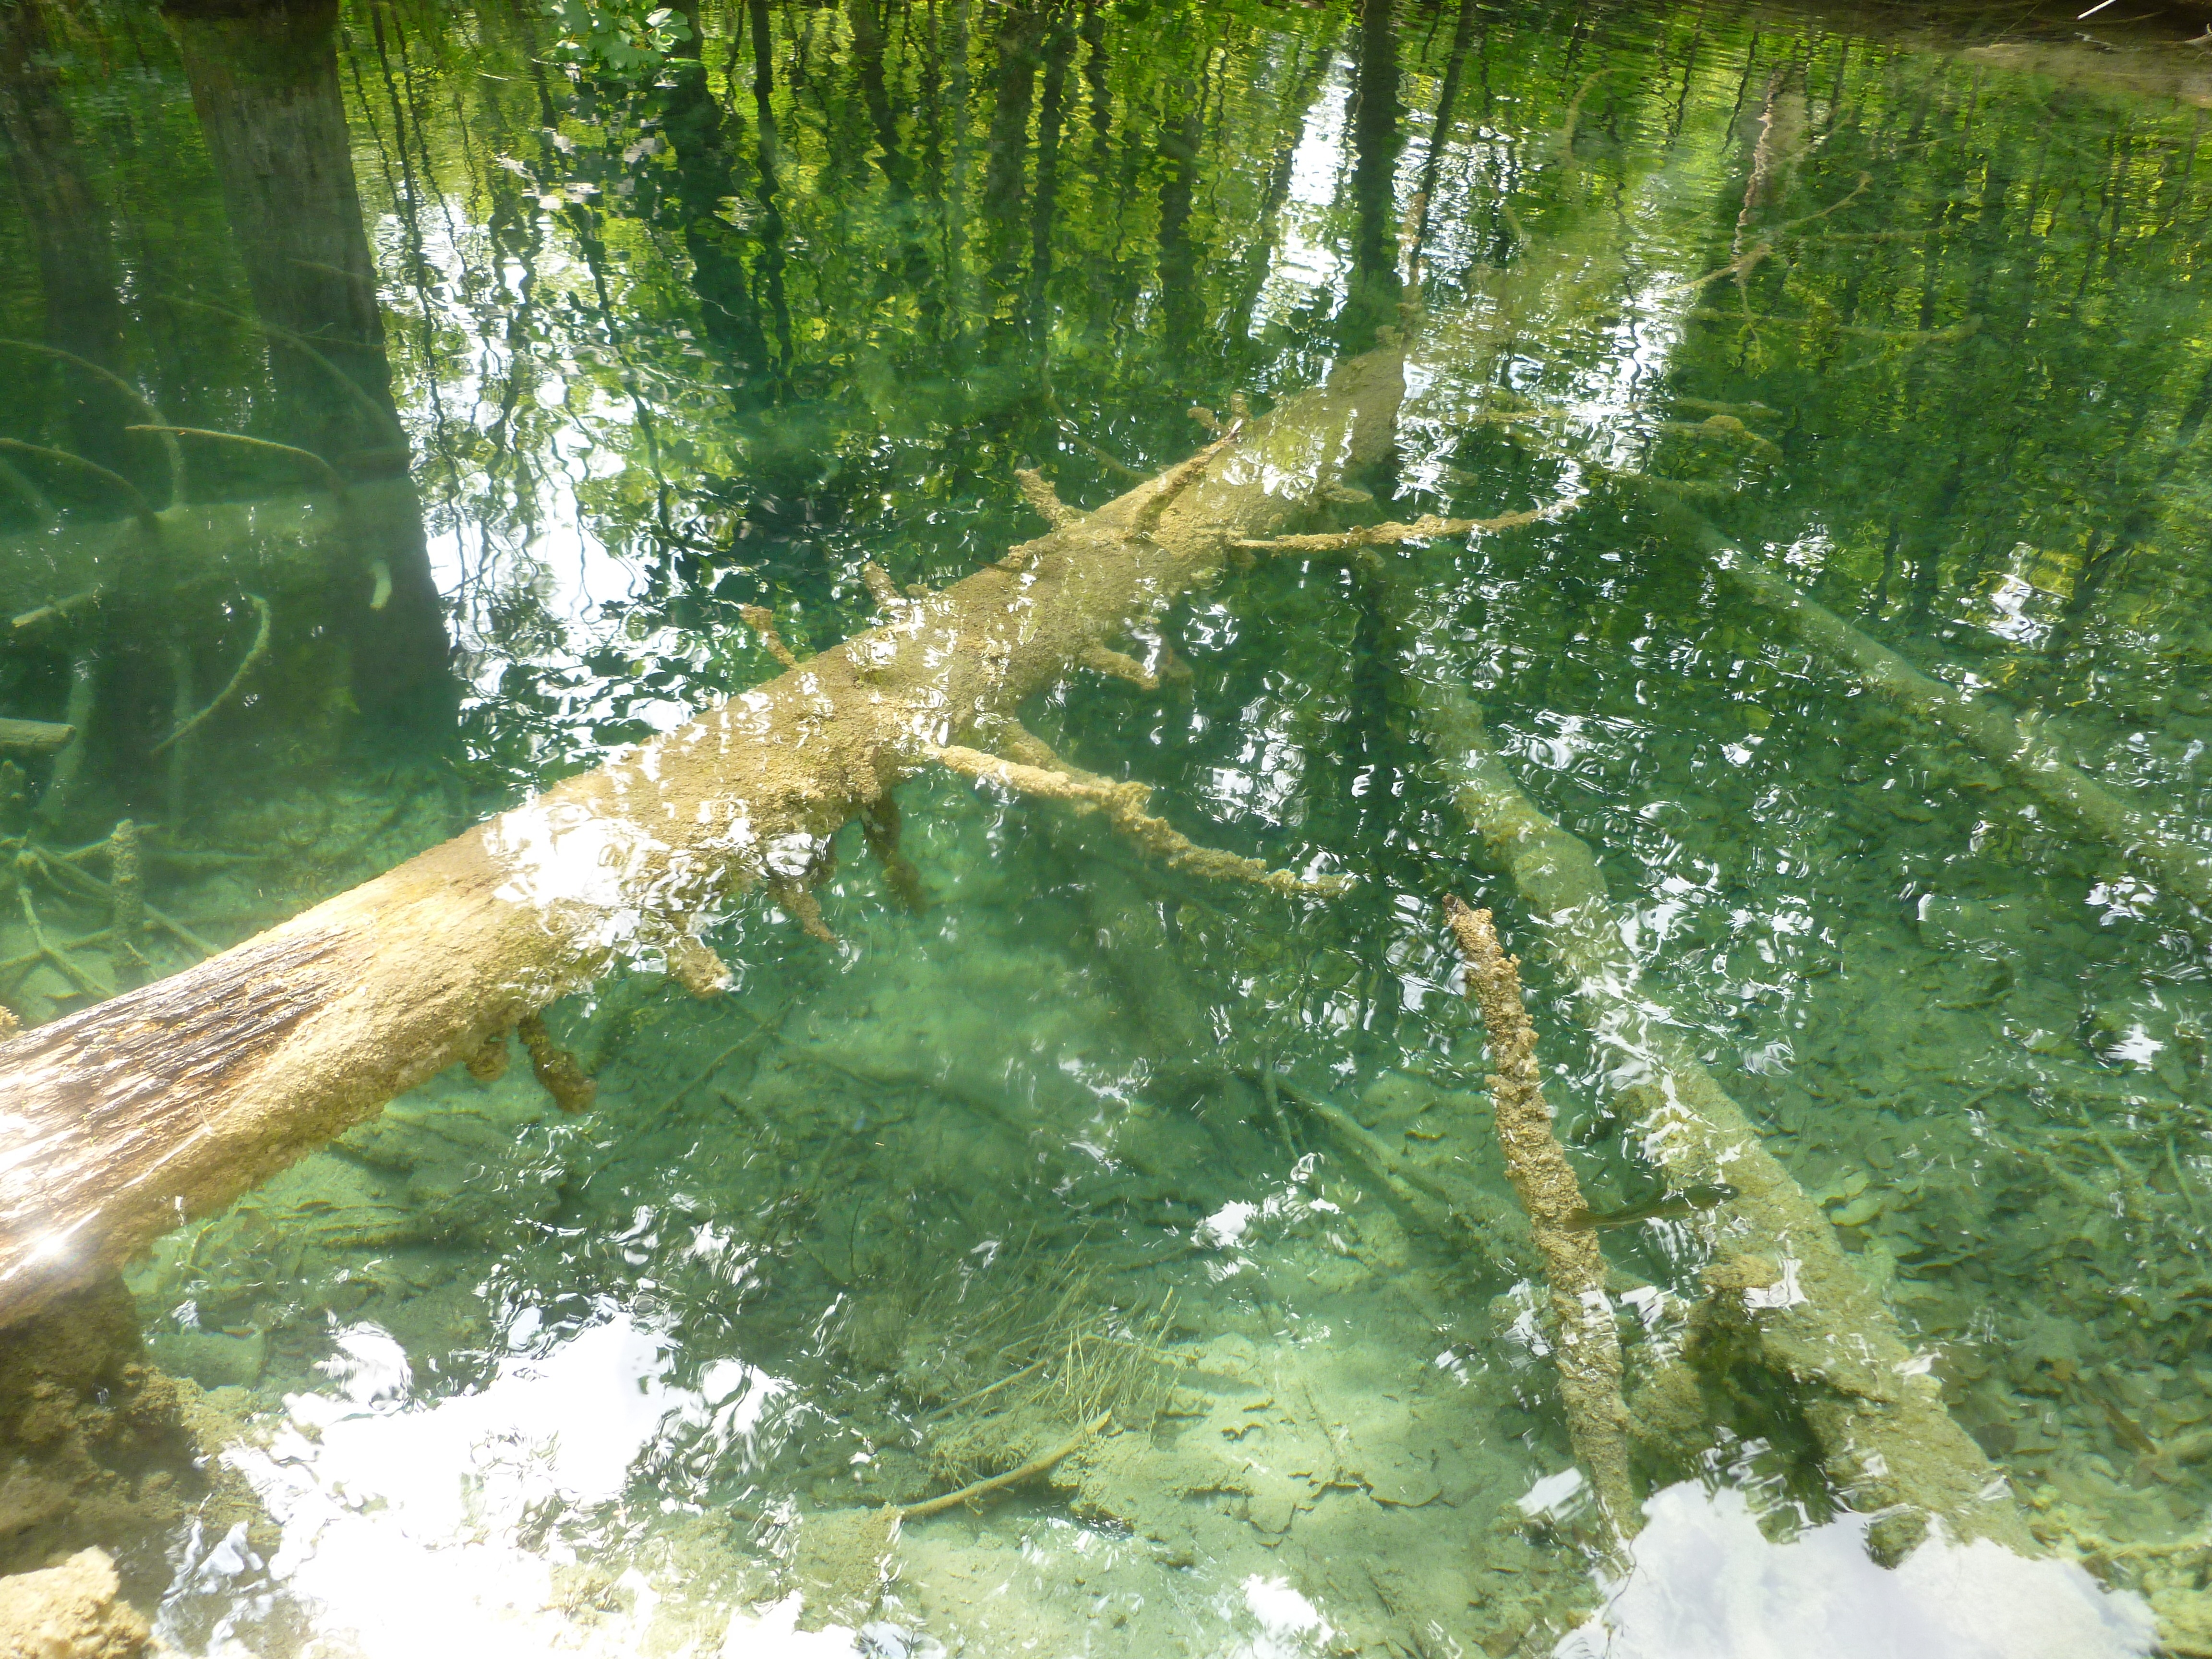
water, outdoor, wood, lake, trunk, pond, environment, stream, green, reflection, tranquil, natural, serene, clean, blue, reptile, fauna, body of water, transparent, trees, logs, forestry, scene, timber, crocodilia, fish pond